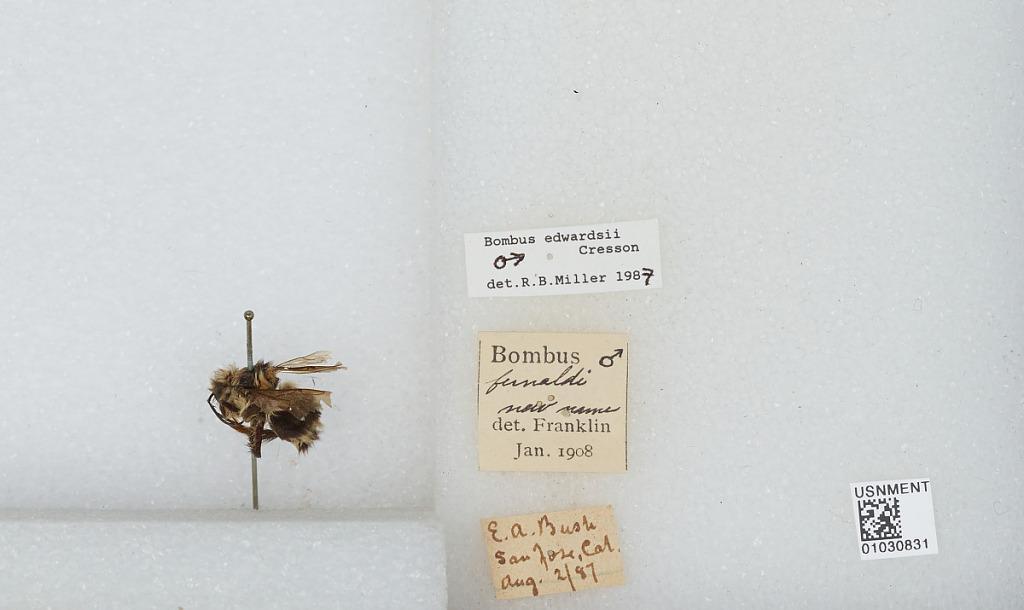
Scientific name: Bombus (Pyrobombus) melanopygus Nylander
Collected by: E. Bush
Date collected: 1887-8-2
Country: United States
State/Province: California
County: Santa Clara
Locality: San Jose
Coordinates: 37.33, -121.9
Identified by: Miller, R. B.